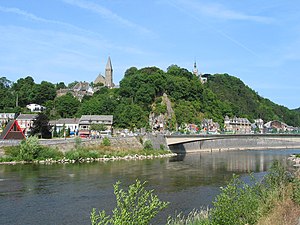
Ourthe
Ourthe ved Esneux
Ourthe er en flod i Belgien med en længde på 165 kilometer. Den går gennem provinsen Luxembourg i regionen Vallonien i den sydøstlige del af landet; 120 kilometer sydøst for hovedstaden Bruxelles. Den er biflod til Maas.